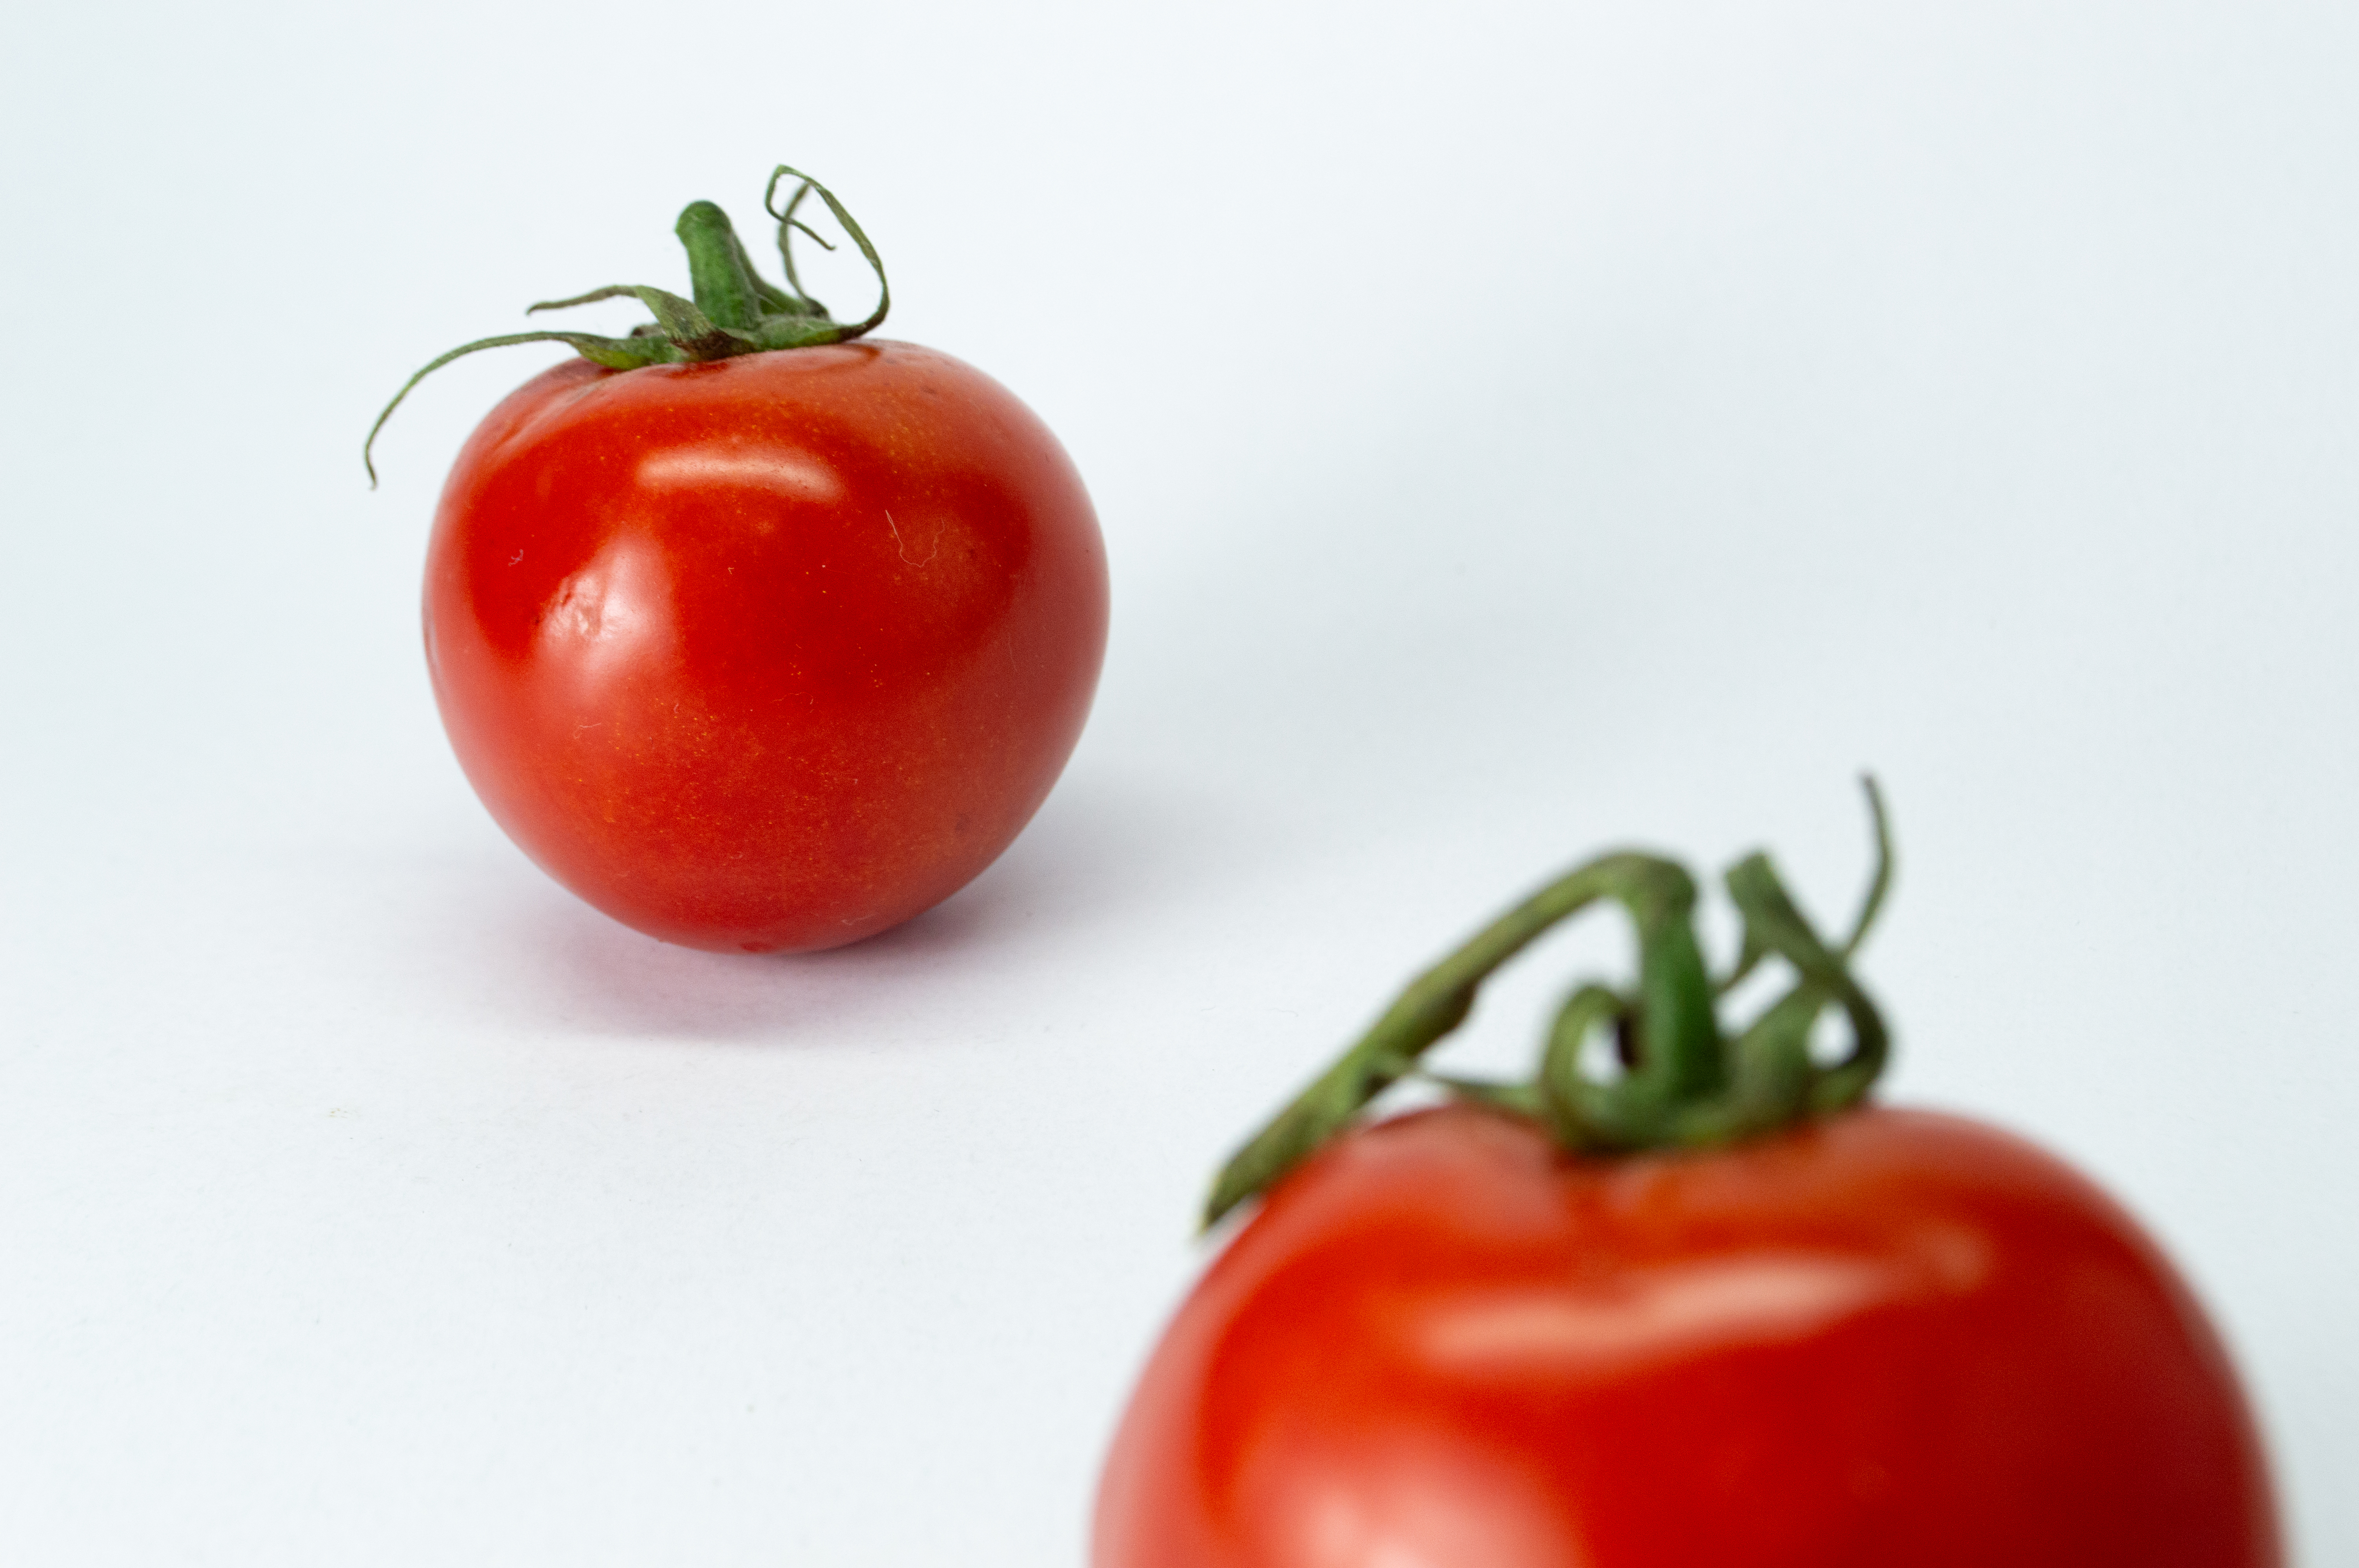
tomatoes, red, salad, vegetable, antioxidant, background, bright, brightly, clean, food, eating, dieting, colours, freshness, fruit, full, isolated, alimentary, nourishment, juicy, organic, path, perfection, produce, simplicity, slice, snack, taste, vitamin, vitality, tasty, white, fresh, healthy, ripe, vegetarian, wood, diet, closeup, ingredient, green, natural foods, tomato, bush tomato, plum tomato, cherry tomato, Food group, nightshade, staple food, superfood, still life photography, Polemoniales